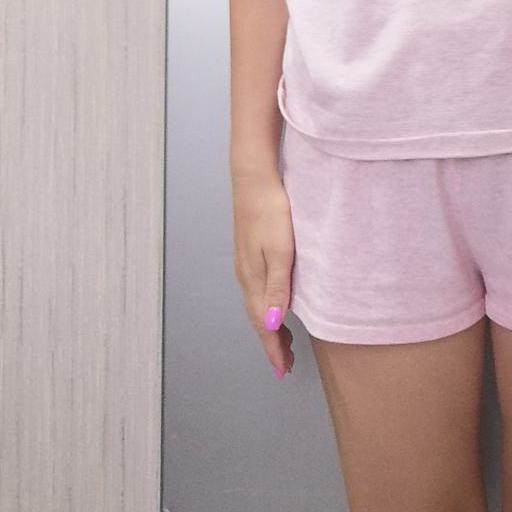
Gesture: no_gesture